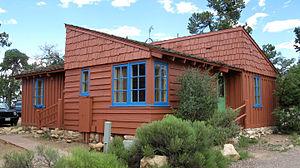
Bright Angel Lodge Cabin 6160-63 sur la rive sud du Grand Canyon, Parc national du Grand Canyon, Arizona, États-Unis